Question: Please indicate a possible affordance area of the bowl that can be used for holding
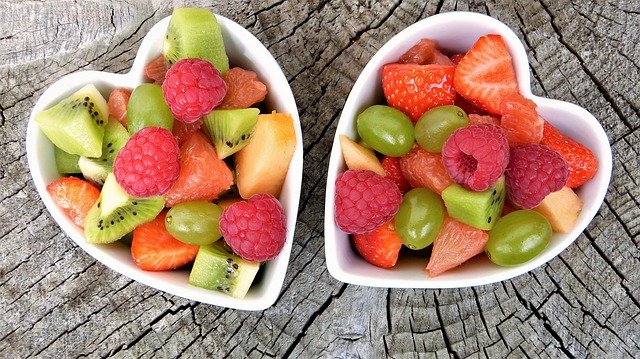
Answer: [27, 12.5, 304, 310.5]